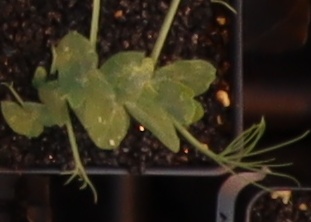
Label: Field Pea